French corvette Sylphe (1804)

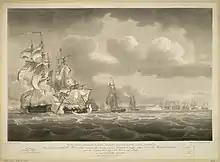
A view of passing under the batteries of the Île-d'Aix on 14 May 1806. "Pallas" (second right), after having run La "Minerve" on board. "Sylph", a part of the French Rochefort Squadron, attends.

Between 15 April 1806 and 13 January 1807, "Sylphe" was in the roads of the Île-d'Aix, still under the command of Langlois for part of the time. On 17 January 1807 "Sylphe" was in the roads of Lorient under the command of "lieutenant de vaisseau" Le Maresquier.